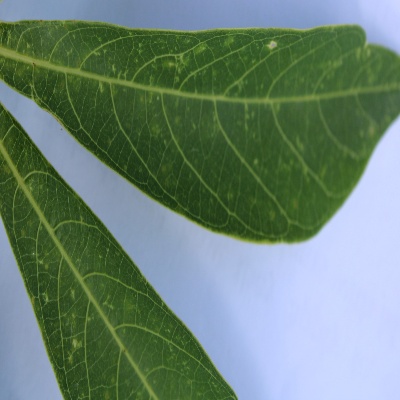
Crop: Cassava
Condition: green mite